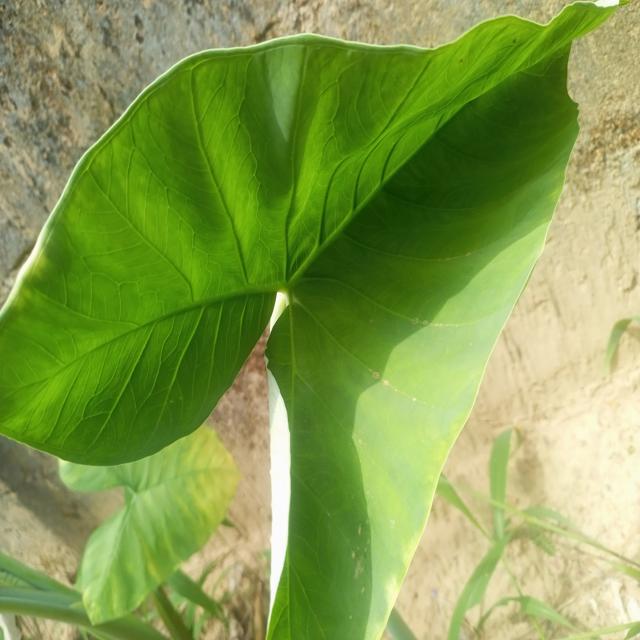
Label: Healthy